White Roding

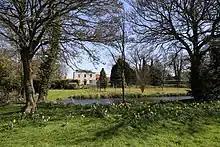
The parsonage and moat at White Roding

In 1307, the advowson of the parish was held by the Cusance family, and from 1322 to 1331 by Sir William Cusance. In 1350, the 23rd year of the reign of Edward III, the advowson was provided by the Quenton family, who in 1388 held both the manor and advowson, with ecclesiastical patronage by Sir William de Quenton in 1365 and 1373. Following Quenton, Sir Henry Green (c.1347 – 1399) of Drayton House in Northamptonshire held the manor and advowson, this until 1397. The following vacancy was filled by Sir Simon Felbrigg, and his wife, Katherine, she holding the advowson for three successive parish priests. This patronage was followed in 1469 by that of John Stafford, 1st Earl of Wiltshire (1427–1473), son to Humphrey Stafford, 1st Duke of Buckingham. John Stafford's wife, Constance, was the daughter and heir to the earlier patron, Sir Henry Green. After the death of Constance in c.1474, the guardians of her surviving children took the advowson of White Roding. The patronage was in the hands of Humfry Brown Serjeant-at-Law by 1532, who in 1537 alienated (transferred) by licence a third of White Roding manor to John Brown, who, the following year alienated it to Thomas Carew and John Knight. By 1557 the parish advowson was presented by George Brown, and in 1575, the sixteenth year of the reign of Elizabeth I, through "in capite" (held directly from Elizabeth), by Wiston Brown. Elizabeth probably granted the advowson to the following patron, John Harrington, in 1576. On 22 September 1617, the parish priest was presented through Sir John Leventhorpe, (c.1560–1625) 1st Baronet in 1622, and was the Rev Sir Charles Leventhorpe (1594–1680), who was priest for 63 years, and became the 5th Leventhorpe Baronet a year before his death.